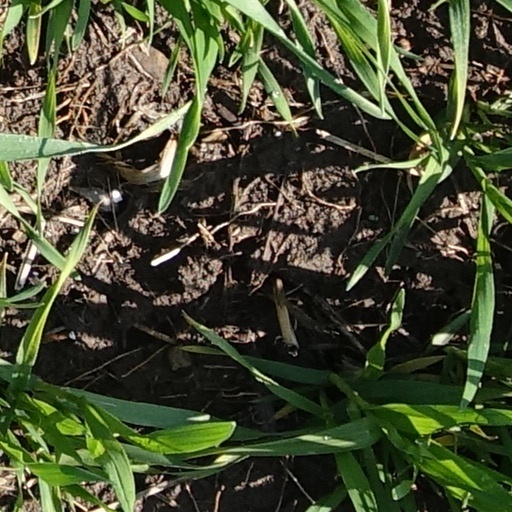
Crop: wheat